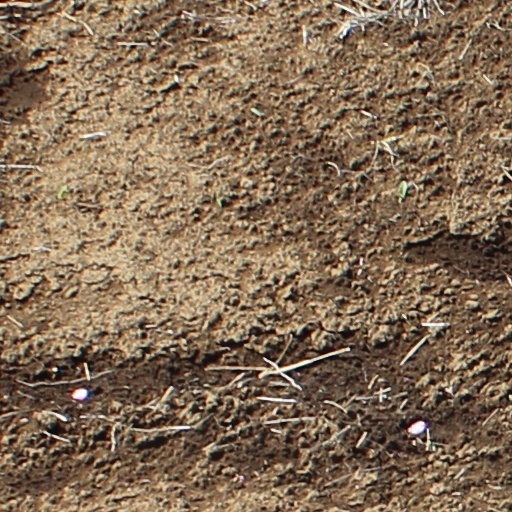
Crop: wheat